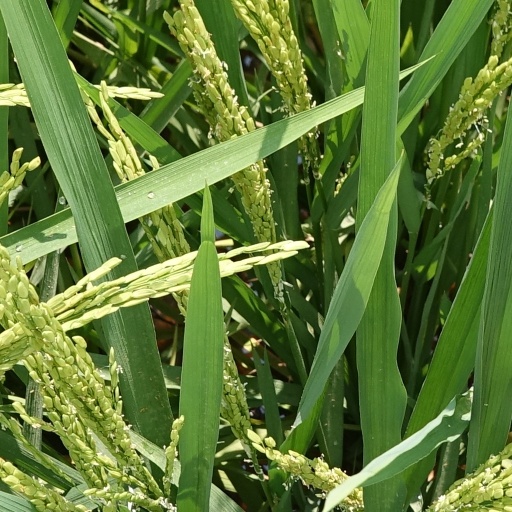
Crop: rice